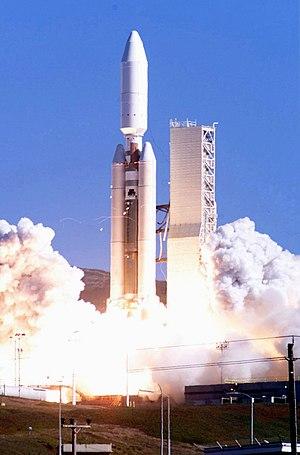
Titan est une famille de lanceurs lourds, qui furent utilisés entre 1959 et 2005 pour placer en orbite les satellites militaires américains de grande taille. La NASA l'a également utilisée de manière marginale pour lancer tous les vaisseaux du programme Gemini ainsi que quelques sondes spatiales telles que Cassini. Le lanceur est dérivé du missile balistique intercontinental SM-68 Titan et est caractérisé par le recours à des ergols hypergoliques stockables. Des versions de plus en plus puissantes ont été développées pour accompagner l'augmentation de taille des satellites militaires. Le lanceur a inauguré en 1965 dans sa version Titan 3C l'utilisation de propulseurs d'appoint à propergol solide de grand diamètre qui ont inspiré ceux de la navette spatiale américaine et qui lui ont permis de placer 13 tonnes en orbite basse contre 3 tonnes dans les versions précédentes. Cette architecture a été reprise sur la dernière version, Titan IV, produite à partir de 1988, capable de placer près de 22 tonnes en orbite basse.